Amit Ray

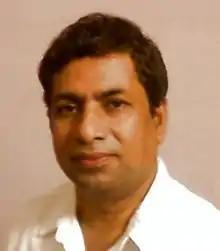

Amit Ray (born 12 August 1960) is an Indian author and "spiritual master". He is known for his teachings on meditation, yoga, peace and compassion. He is best known for his 114 chakra system, Om meditation, and integrated yoga and vipassana meditation techniques. He is author of several books on meditation and other spiritual topics. He was one of the pioneers in proposing compassionate artificial intelligence.